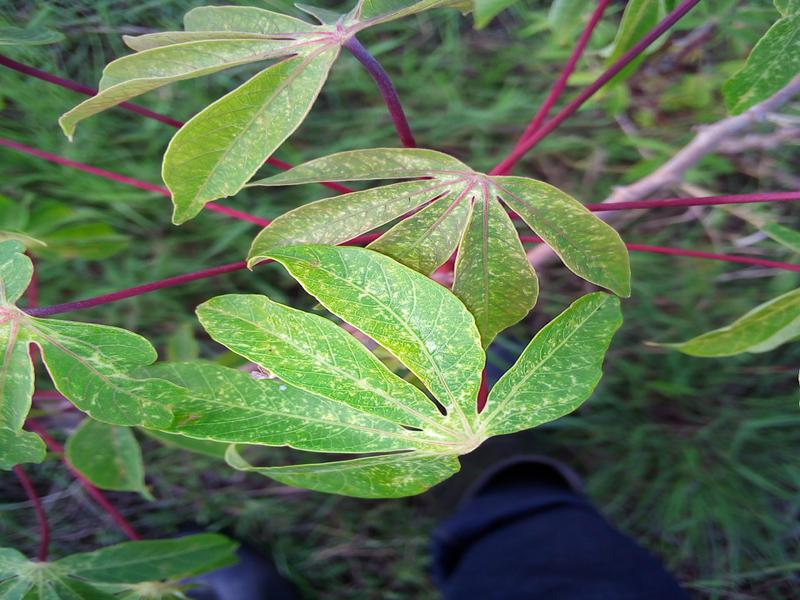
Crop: cassava
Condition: green_mottle